Comet Man

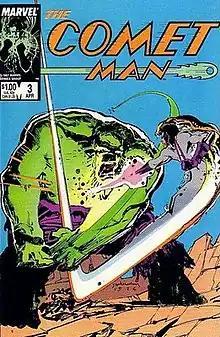
The cover to "Comet Man" #3, art by Bill Sienkiewicz

Comet Man (Stephen Beckley) is a fictional character appearing in American comic books published by Marvel Comics. The character first appeared in "Comet Man" #1, dated February 1987.